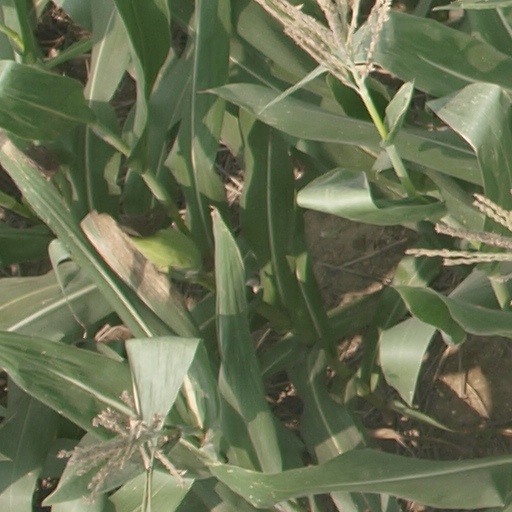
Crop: maize; corn